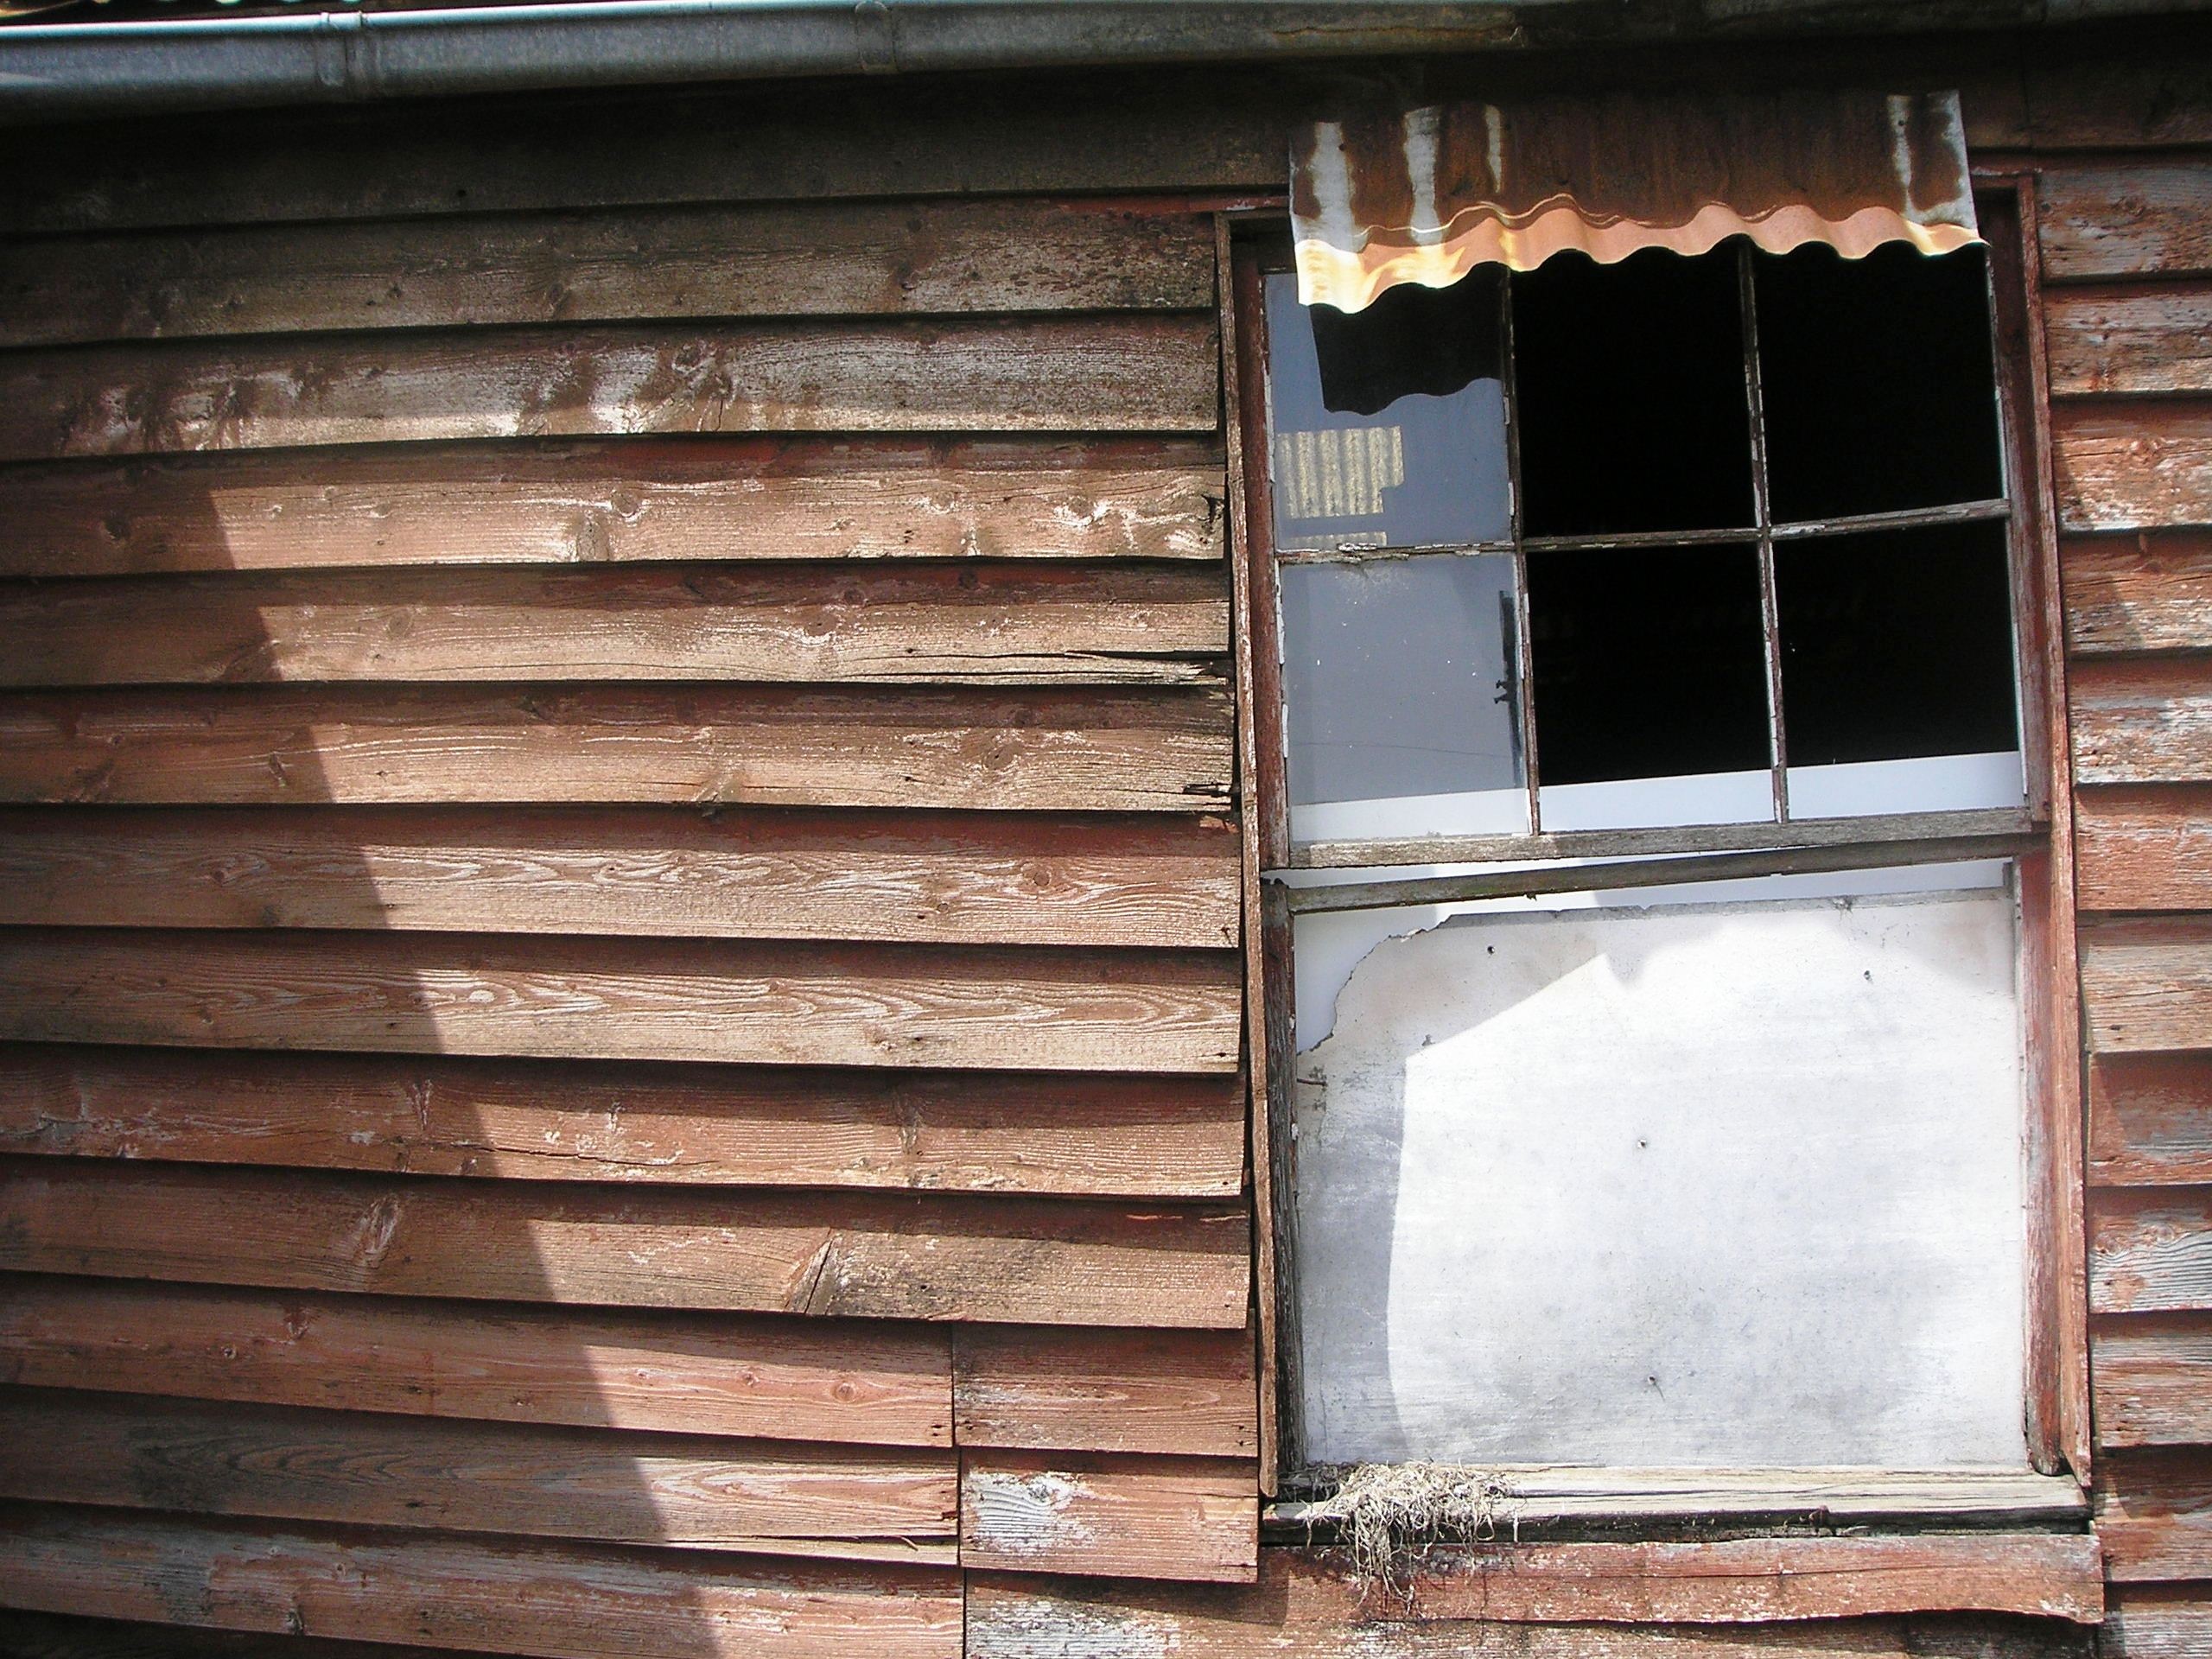
wood, antique, house, window, barn, wall, red, facade, historic, brick, door, material, interior design, log cabin, siding, man made object, window covering